Kuttavum Shikshayum (1976 film)

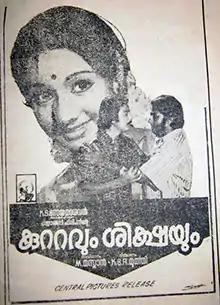
Promotional Poster

Kuttavum Shikshayum is a 1976 Indian Malayalam-language film, directed by M. Masthan and produced by K. S. R. Moorthy. The film stars Kamal Haasan, Sridevi, Bahadoor and K. P. Ummer. The film has musical score by M. S. Viswanathan. It was a remake of the 1973 Tamil film "Pennai Nambungal".